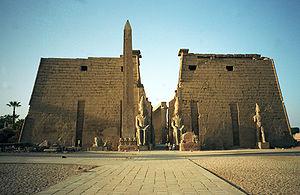
L'État pharaonique est l'ensemble des institutions en place en Égypte antique sous le pouvoir royal des pharaons, entre la fin de la Période prédynastique et la conquête du pays par Alexandre le Grand en -332. Durant ces trois millénaires, le pays a connu une organisation et des administrations cohérentes. Tirant sa légitimité des dieux, le pharaon est l'État à lui seul et en assure les fonctions essentielles. Il est l'administrateur principal du pays, le chef des armées, le seul législateur, le premier magistrat et le prêtre suprême. Il lui revient de choisir seul la politique à mener. Cependant, il délègue l'exécution de ses décisions à une cohorte de scribes, de conseillers et de fonctionnaires. Pour cela, il s'appuie sur une administration chapeautée par un ou plusieurs vizirs et divisée en diverses sections dont le Trésor, le Grenier, les Archives et les Travaux royaux. Au niveau local, le pays est découpé en provinces appelées nomes. Chacune d'elles est dirigée par un fonctionnaire désigné par le roi, le nomarque. À l'intérieur de ces nomes, des districts, des villes et villages sont eux aussi administrés par des représentants royaux.